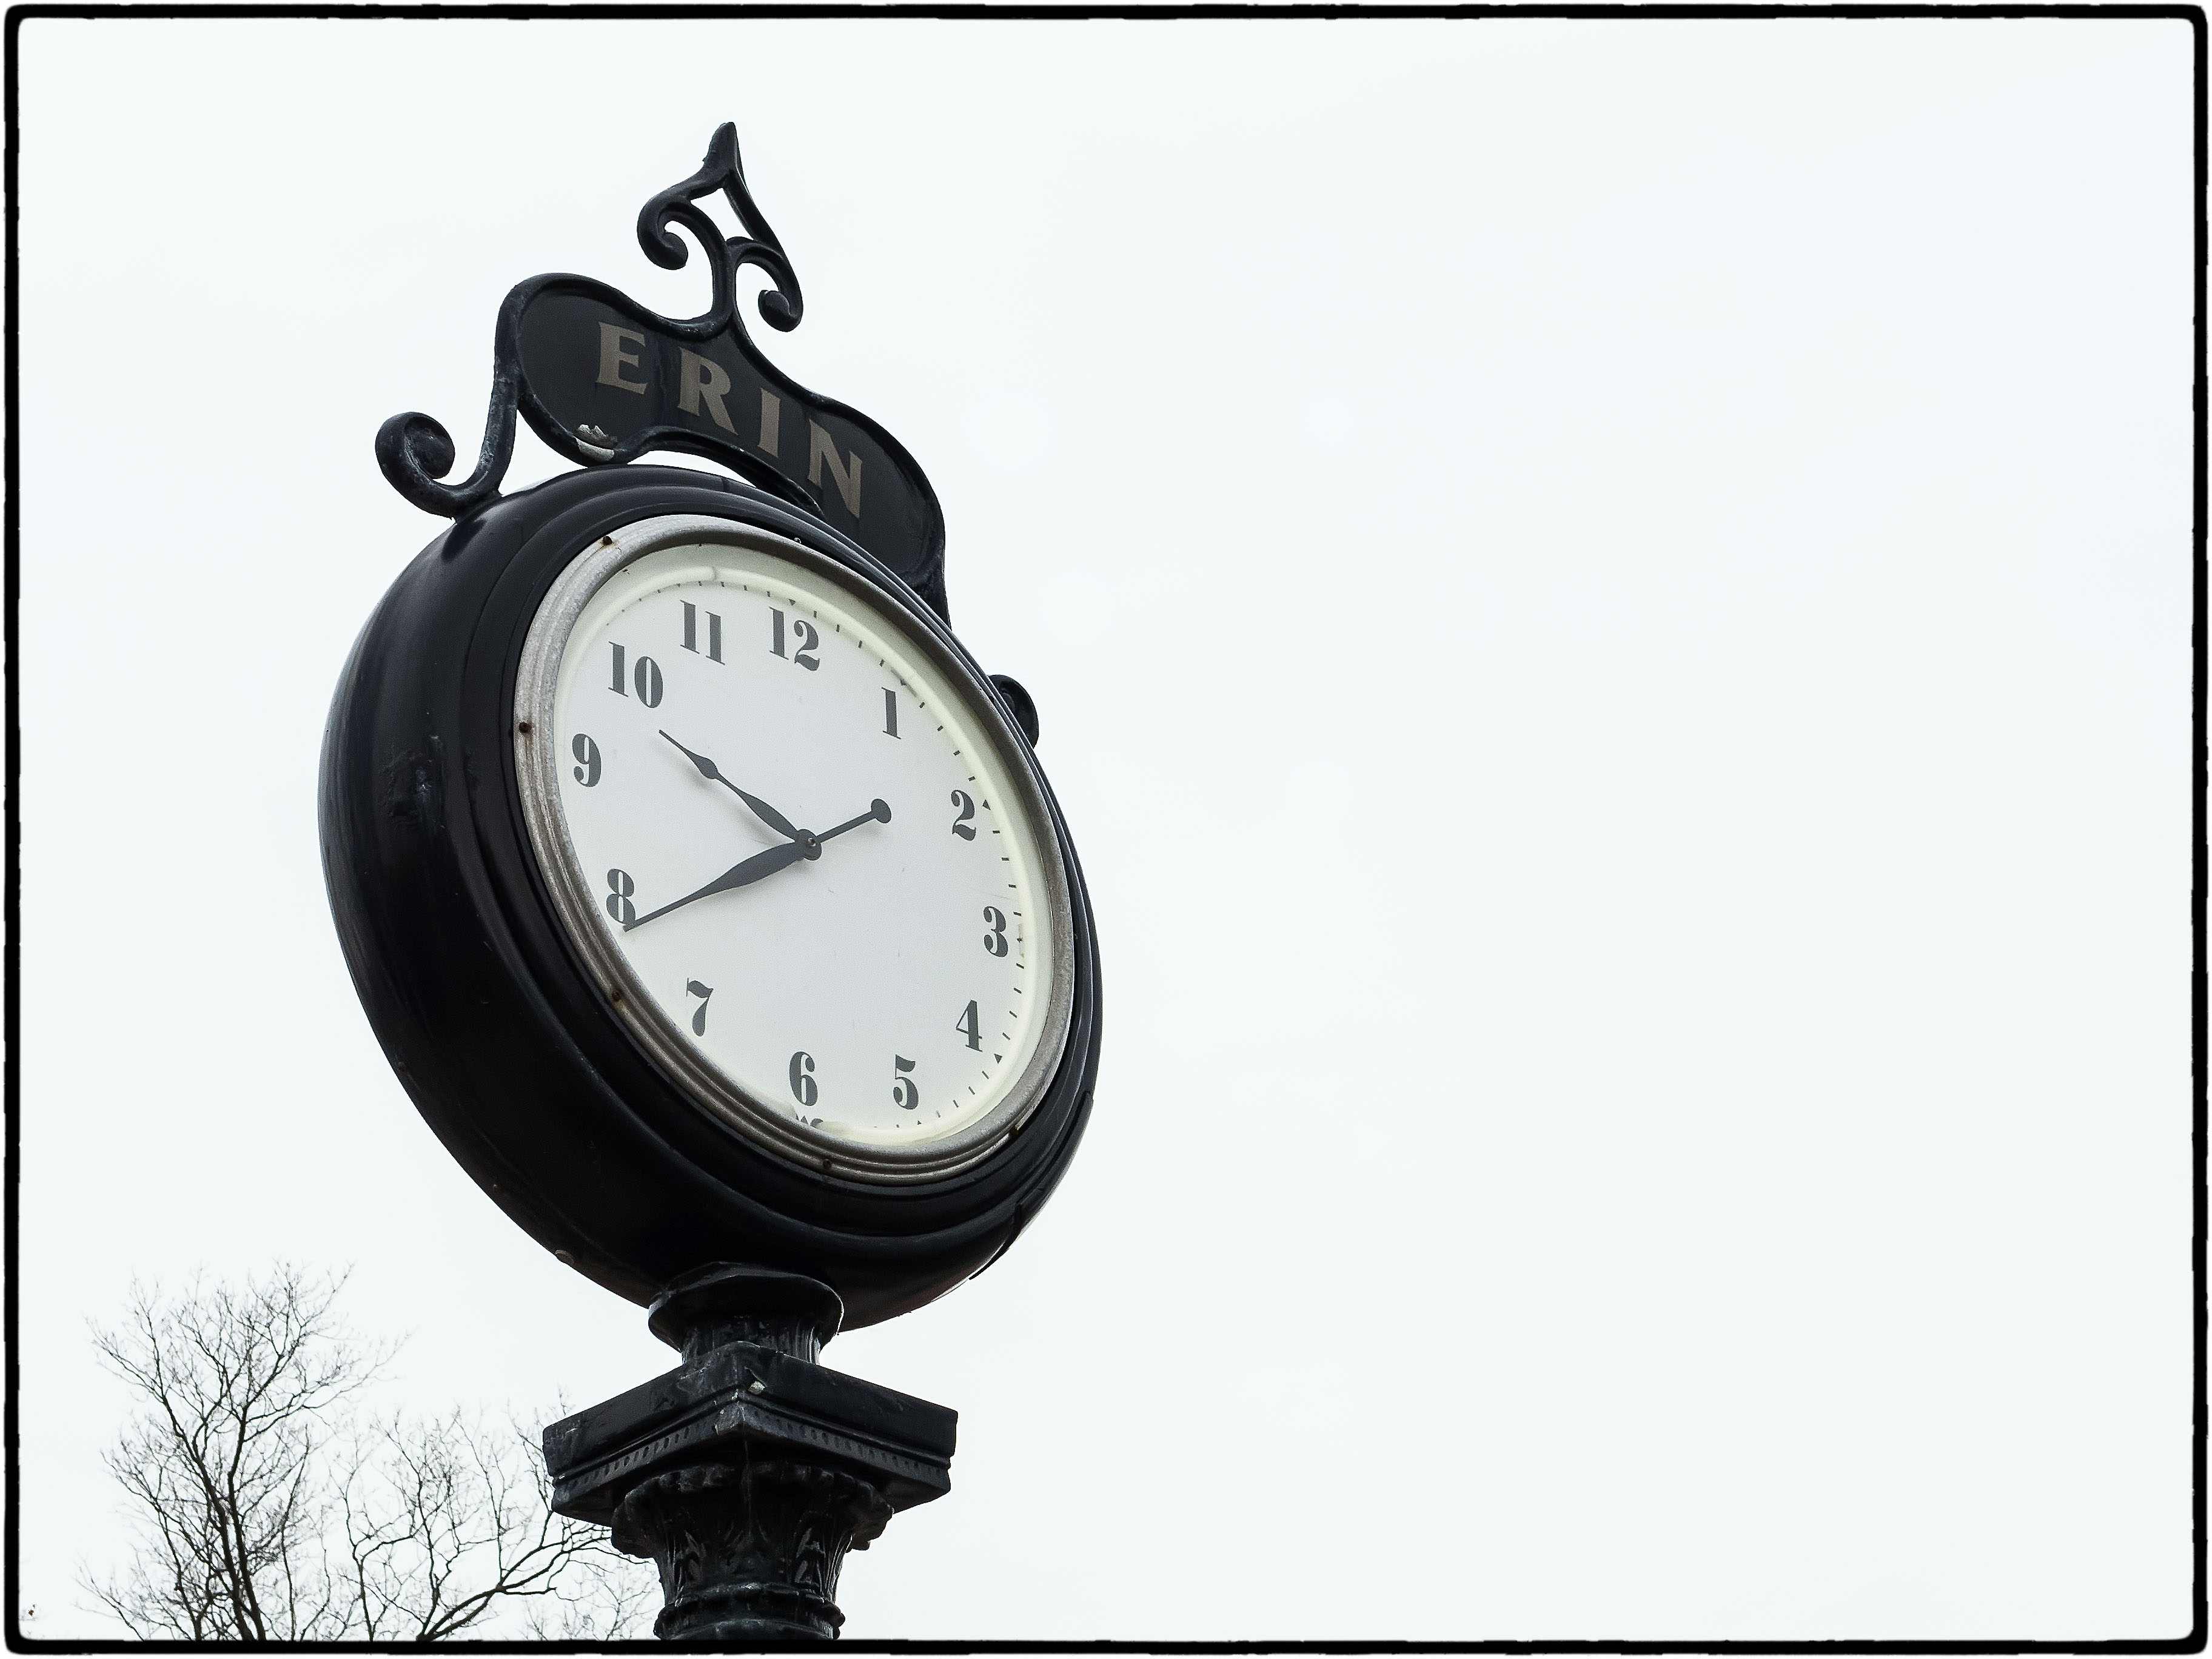
watch, hand, clock, photo, walk, gauge, decor, world, brand, product, 2012, wide, ontario, lumix, panasonic, dmc, lx7, panasoniclumixdmclx7, photowalk, kelby, scott, erin